Magazin istoric pentru Dacia

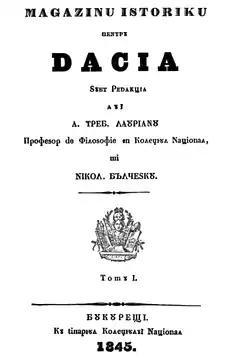
The first page of the first volume of the magazine, published in 1845.

Volume I was published in Bucharest with the date 1 July 1845. As the inaugural issue, it set the tone and scope of the magazine. It opened with two programmatic essays by the editors: Nicolae Bălcescu’s "Cuvânt preliminariu despre isvoarele istoriei românilor" (“Preliminary word about the sources of Romanian history”) and A. T. Laurian’s "Discursu introductiv la istoria românilor" (“Introductory discourse on the history of Romanians”). In these pieces, the editors emphasized why Romanians needed to study their past and outlined the national-historical approach of the journal. Laurian’s introductory study provided a condensed narrative of Romanian history from ancient times through the early 19th century, asserting the Daco-Roman roots and historical continuity of the Romanian nation. Bălcescu’s preliminary address, meanwhile, was a passionate appeal for historical awareness as a foundation of patriotism.